Quinta Vergara

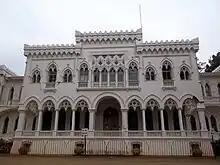
Palace Vergara

The Palacio Vergara is the former home of Jose Francisco Vergara, the founder of Viña del Mar. The home was built by the Vergara family in 1910 in a Venetian Gothic style. The home serves as a replacement to the family's former home, which was destroyed in the 1906 Valparaíso earthquake. In 1941 the city bought the building and it was converted into a museum of fine art, which features over 60 works of art. The park around the home features sculptures and statues, including a bust of writer Gabriela Mistral.